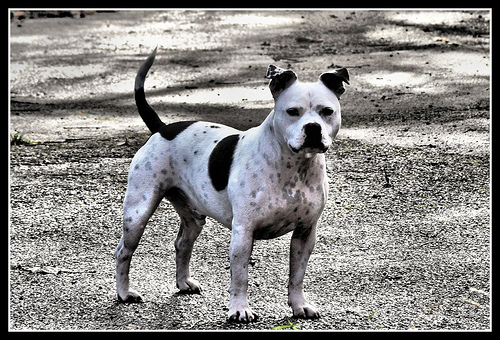
Animal: dog
Breed: staffordshire_bull_terrier